Cumberland

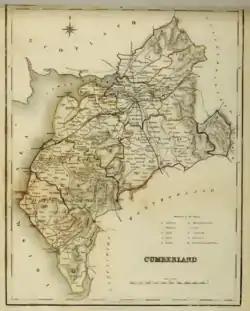
Map of Cumberland in 1845 showing poor law unions and parliamentary divisions

The first changes concerned the administration of the poor law, which was carried at parish level. The Poor Law Amendment Act 1834 provided for the grouping of parishes into poor law unions, each with a central workhouse and an elected board of guardians. Cumberland was divided into nine unions: Alston with Garrigill, Bootle, Brampton, Carlisle, Cockermouth, Longtown, Penrith, Whitehaven and Wigton.